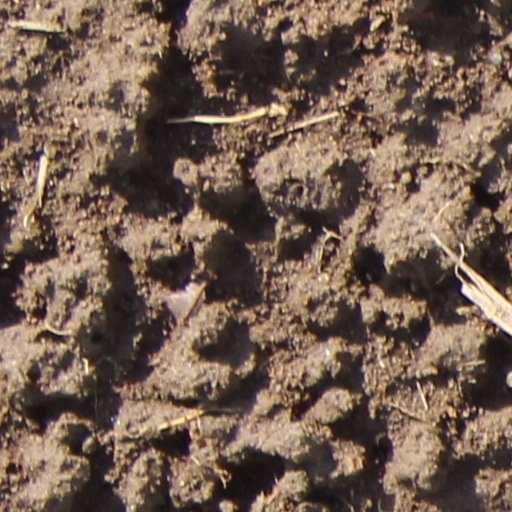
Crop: wheat